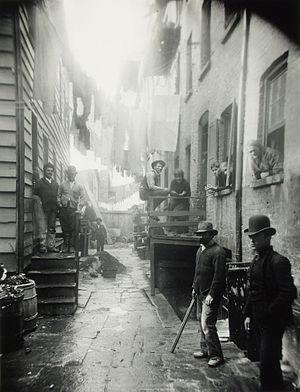
La photographie documentaire est un courant de la photographie qui se distingue par une approche prônant un effacement du photographe au profit d'une image se voulant réaliste et tendant vers la neutralité.
How the Other Half Lives est un livre de photojournalisme du photographe américain Jacob Riis publié en 1890 aux États-Unis. Il documente les conditions de vie misérables des quartiers pauvres et bidonvilles de New York dans les années 1880. Ce livre sert de base pour ce qui deviendra le journalisme muckraking en révélant les bas quartiers de la ville de New York aux moyennes et hautes classes locales et marquera la ville au point que des réformes seront lancées pour améliorer ces conditions.
L’ère progressiste est le nom donné à une période de l’histoire des États-Unis qui va des années 1890 aux années 1920, bien qu’elle soit parfois associée de façon plus restrictive aux années de présidence de Theodore Roosevelt.